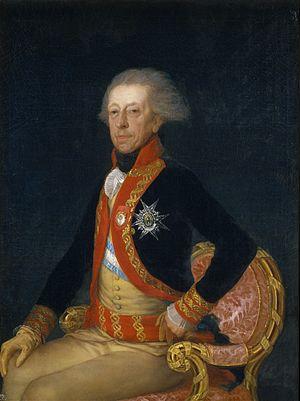
Le siège de Bellegarde débute le 23 mai 1793 et prend fin le 25 juin 1793 lorsque la garnison de la Première République, commandée par le colonel Bois-Brulé, remet le fort de Bellegarde à l'armée espagnole placée sous le commandement d'Antonio Ricardos. La capture de ce fort, situé sur une hauteur qui domine la ville frontière du Perthus, donne à l'Espagne la maîtrise d'une route importante des Pyrénées. Le siège se déroule pendant la guerre du Roussillon, qui fait partie des guerres de la Révolution française.